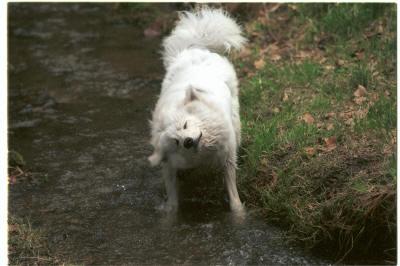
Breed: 2192-n000088-Samoyed